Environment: lab
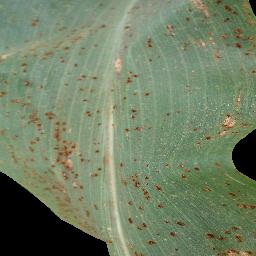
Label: common_rust